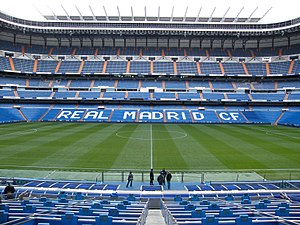
UEFA Champions League finalen 2010
Bernabeu Stadium
UEFA Champions League finalen 2010 var en fodboldkamp der blev spillet den 22. maj 2010. Kampen blev spillet på Santiago Bernabéu i Madrid, og skulle finde vinderen af UEFA Champions League 2009-10. De deltagende hold var tyske Bayern München og italienske Inter Milano. Kampen blev vundet af Inter med 2-0, der sikrede sig The Treble for første gang i klubbens historie, og første gang for en italiensk klub. Forinden havde klubben i samme sæson vundet Serie A og Coppa Italia.